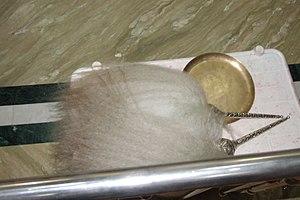
Un chamara est un des huit symboles auspicieux du jaïnisme selon la tradition digambara. Ces symboles sont regroupés sous le terme d'ashtamangala. Dénommé chaur dans le sikhisme, le chamara est un chasse-mouches, proche du plumeau européen. Il sert à repousser les insectes sans les tuer, mais aussi à balayer devant soi pour éviter de marcher sur les créatures minuscules. Pour mémoire, il est d'usage à l'heure actuelle chez les moines de certaines branches du jaïnisme shvetambara de porter un foulard devant la bouche, pour ne pas tuer d'insectes en parlant.